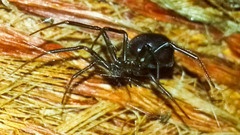
Species: Lactrodectus_hesperus